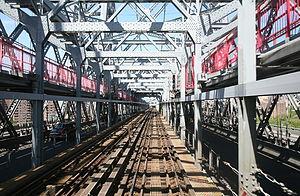
Voie du métro New-Yorkais à travers le pont Williamsburg à New York (États Unis).